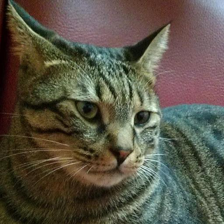
Label: animals